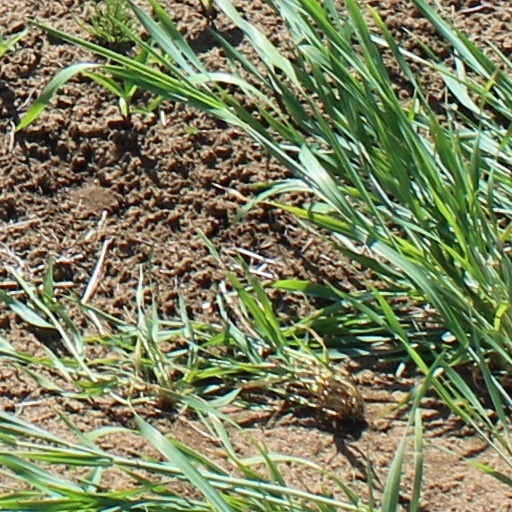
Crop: wheat